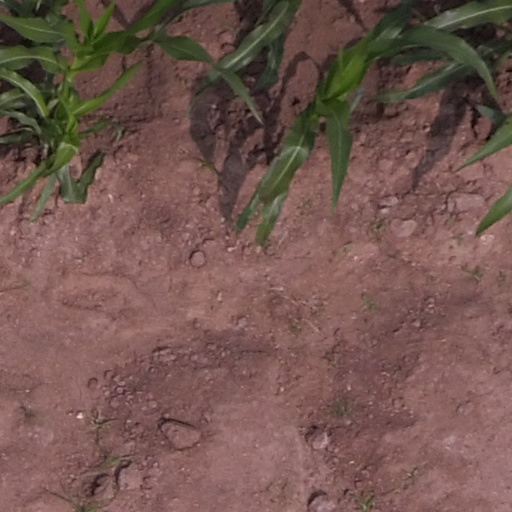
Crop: maize; corn